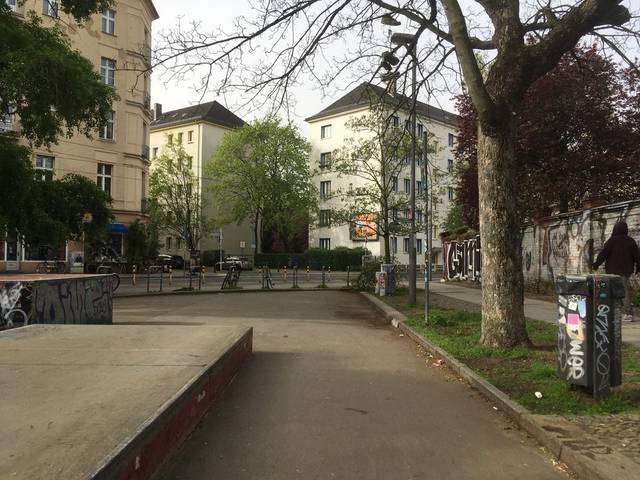
Region: Germany
Coordinates: 52.533, 13.394